Yahya Attiyat Allah

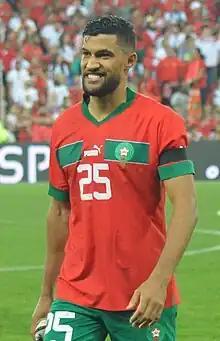
Attiyat Allah with Morocco in 2023

Yahya Attiyat Allah El Idrissi (born 2 March 1995) is a Moroccan professional footballer who plays as a left-back or left winger for Russian club Sochi and the Morocco national team.